Question: Please indicate a possible affordance area of knife that can be used for holding
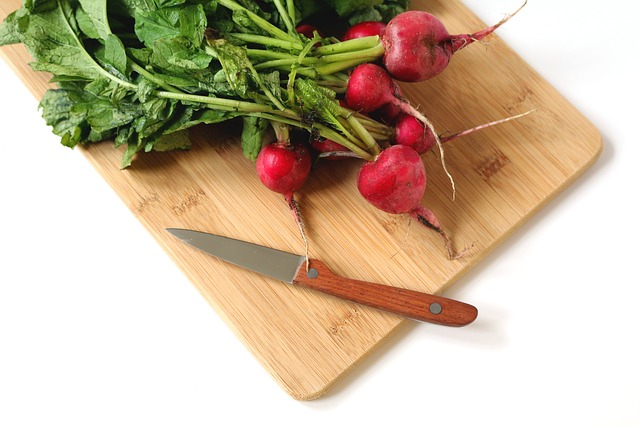
Answer: [293, 261, 481, 323]